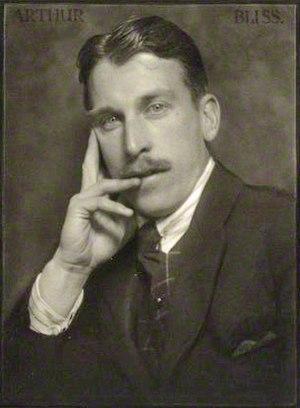
Arthur Bliss est un compositeur britannique.